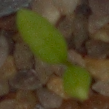
Label: common_chickweed